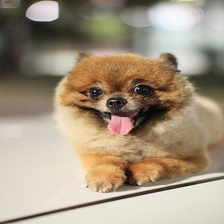
Species: dog
Breed: pomeranian